Sardinia Bay Marine Protected Area

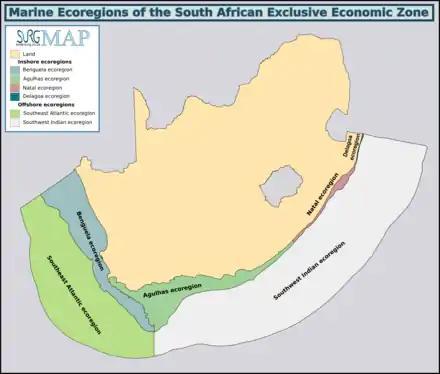
Marine ecoregions of the South African Exclusive Economic Zone: Sardinia Bay Marine Protected Area is in the Agulhas ecoregion

The MPA is in the warm temperate Agulhas inshore marine bioregion to the east of Cape Point which extends eastwards to the Mbashe River. There are a large proportion of species endemic to South Africa along this coastline.